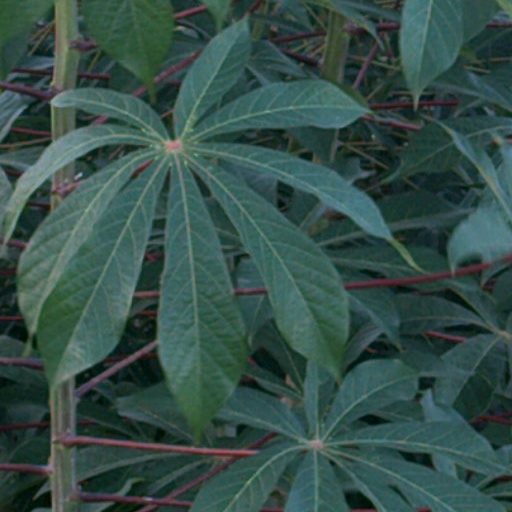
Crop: cassava